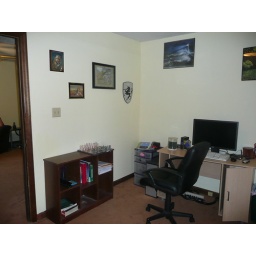
The walls are yellow but it isn't very clear in this picture.